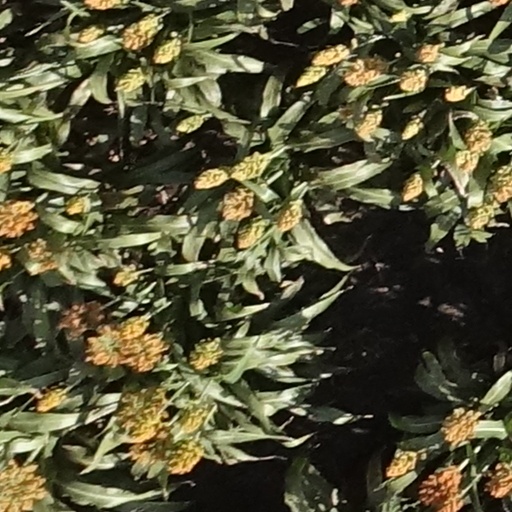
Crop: sorghum